USS Vincennes (CL-64)

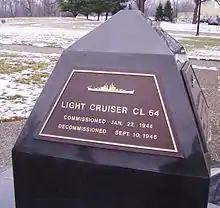
Marker in Vincennes, Indiana

Decommissioned on 10 September 1946, "Vincennes" never returned to active service with the Fleet. She was one of the "Cleveland class" ships surveyed for conversion to guided missile configuration like her sisters "Little Rock" and "Providence", but other ships were selected instead. Struck from the Navy list on 1 April 1966, she was sunk as a target in missile experiments in the Pacific Ocean off the coast of Southern California near Point Mugu, on 28 October 1969.